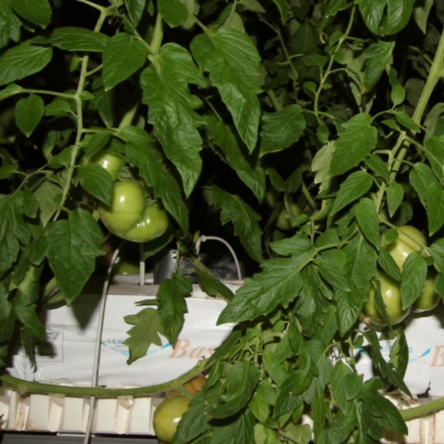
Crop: tomato